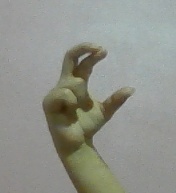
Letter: thal